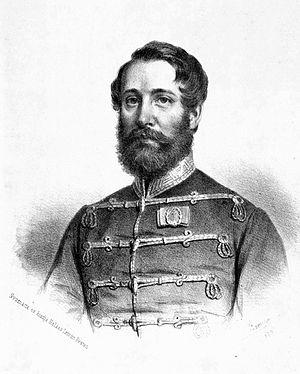
Le comte Károly Leiningen-Westerburg est un général allemand de l'armée hongroise exécuté pour sa participation à la révolution hongroise de 1848. Il est l'un des 13 martyrs d'Arad.